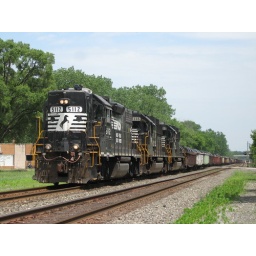
Three EMD's- all elephant style, a GP38-2(or AC), and two GP60's lead alot of coil cars west in Chesterton